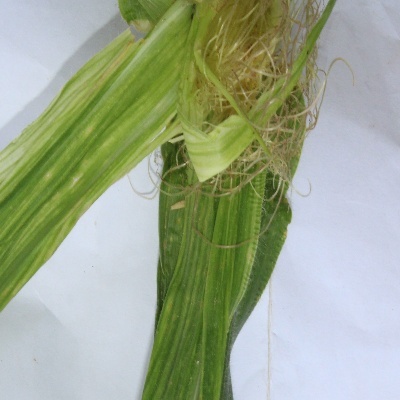
Label: Corn_(Maize)___Maize_Streak_Virus